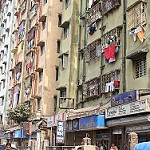
Scene: Outdoor